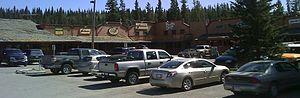
Bragg Creek est un hameau du Comté de Rocky View, situé dans la province canadienne d'Alberta.